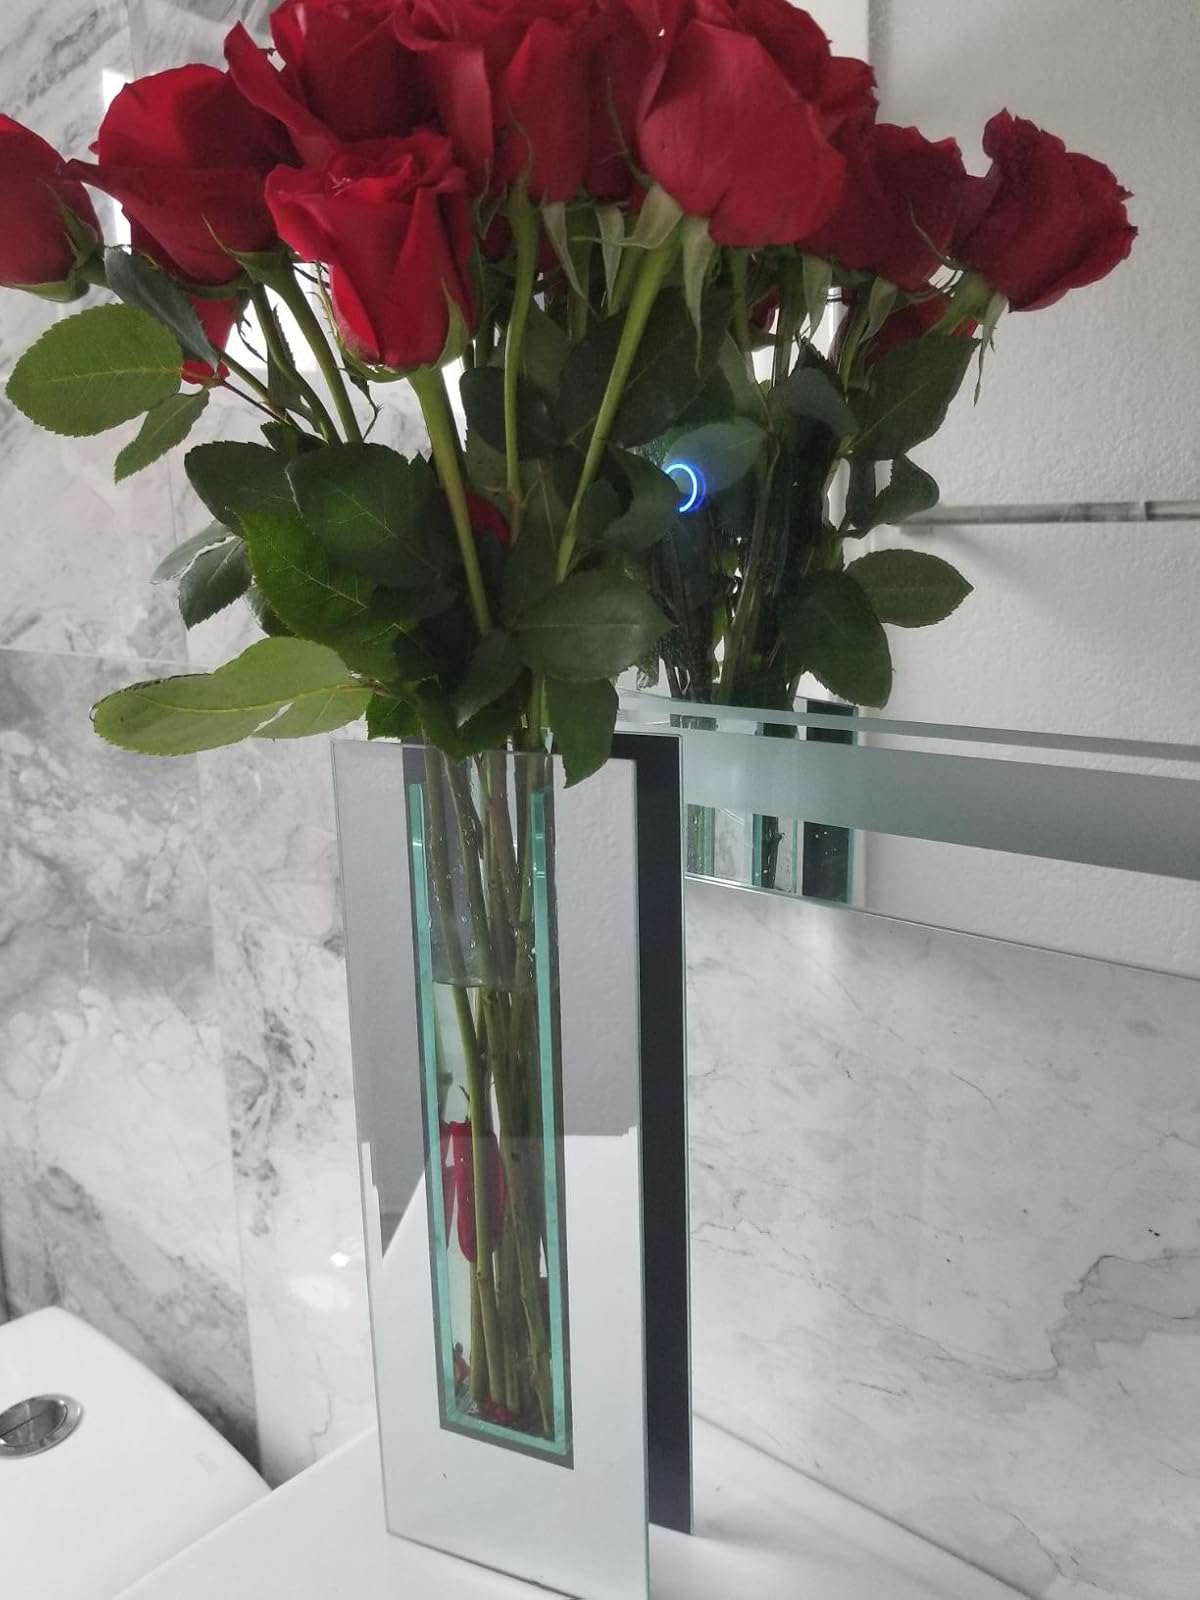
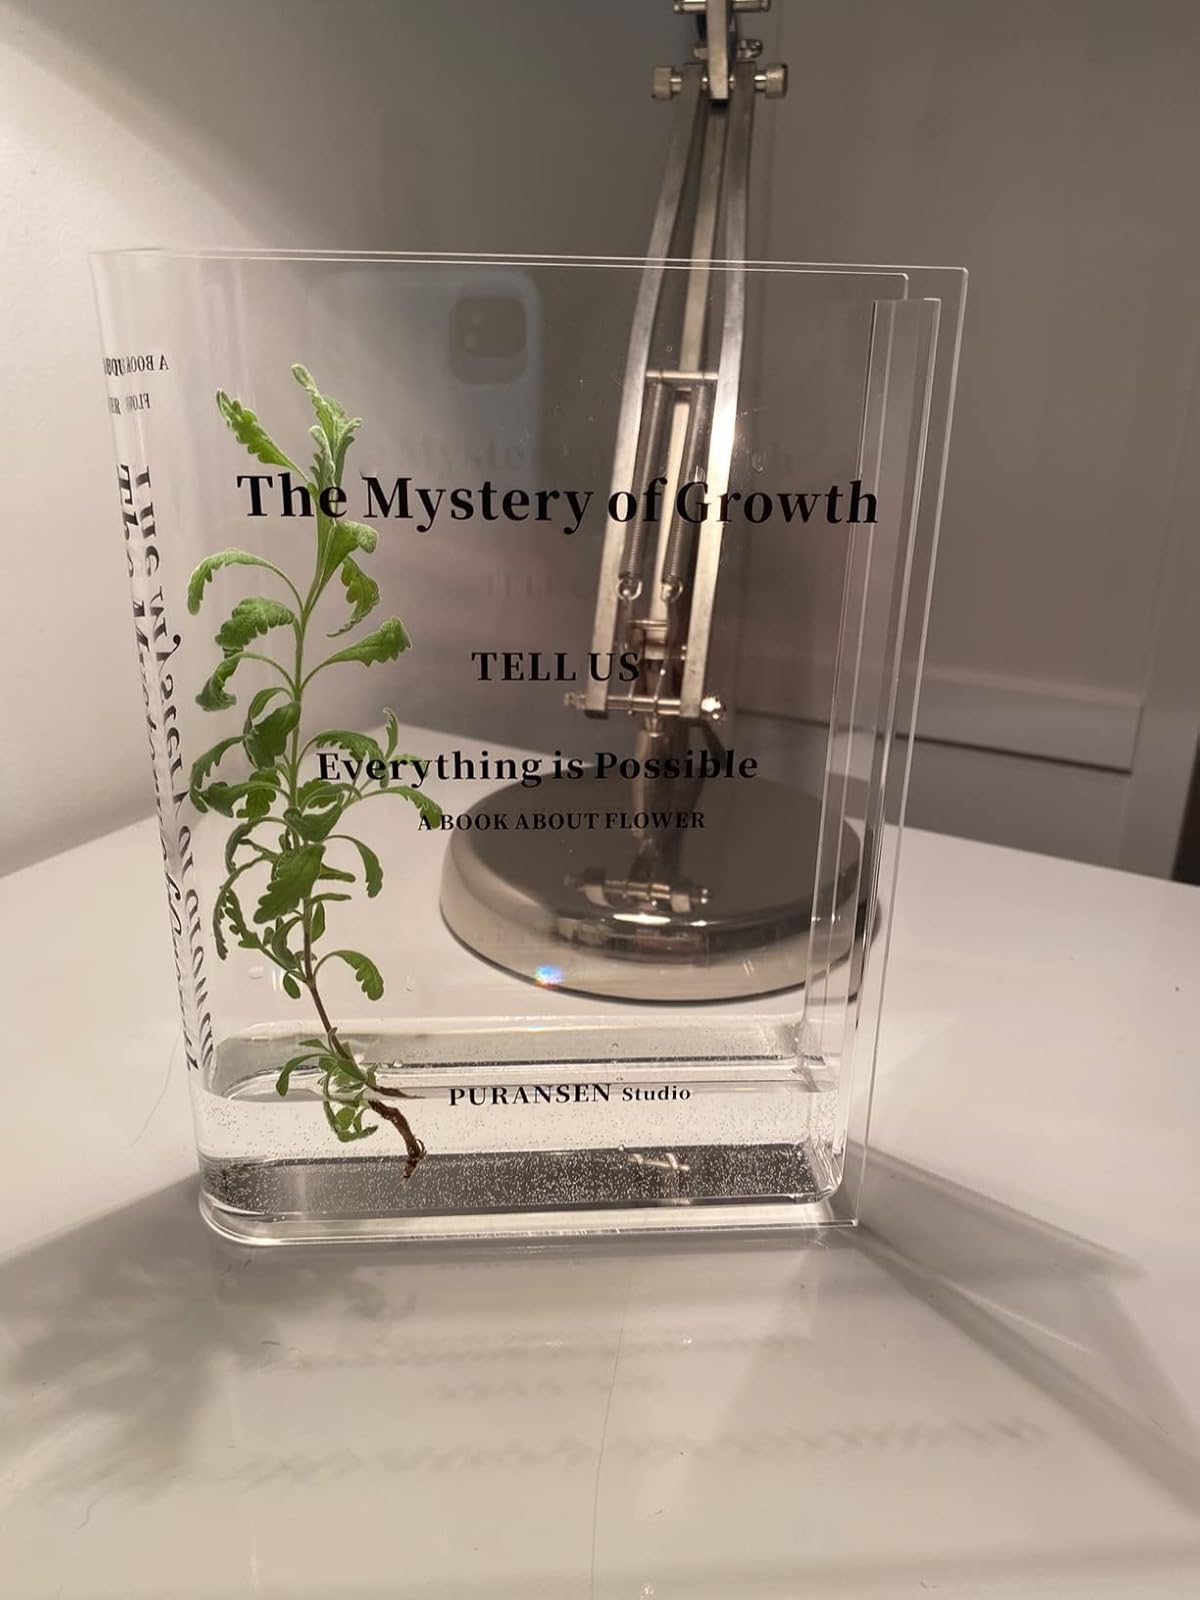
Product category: vase
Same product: no